Victor Herbert

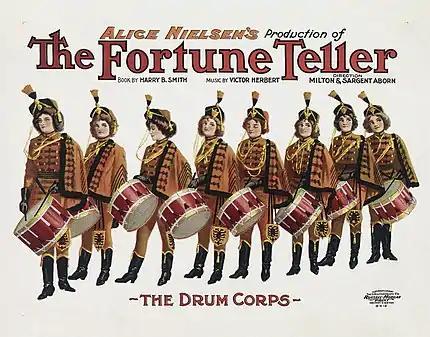
"The Fortune Teller" drum corps

By World War I, with the birth of jazz, ragtime and new dance styles like the foxtrot and tango, Herbert reluctantly switched to writing musical comedies. These featured less elaborate ensembles and simpler songs for less classically trained singers than the European-style operettas that had dominated his earlier career. Herbert, during the last years of his career, was frequently asked to compose ballet music for the elaborate production numbers in Broadway revues and the shows of Irving Berlin and Jerome Kern, among others. He was also a contributor to the "Ziegfeld Follies" every year from 1917 to 1924.